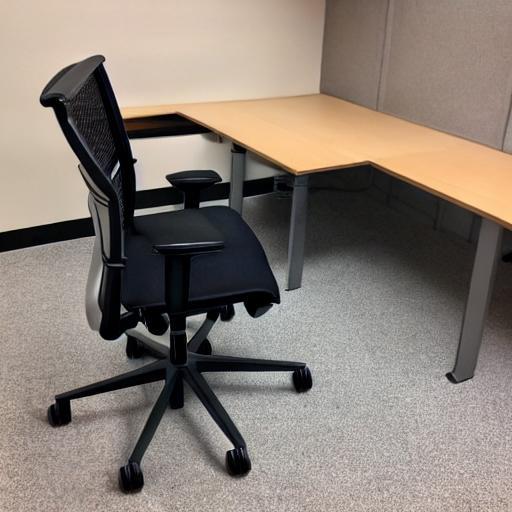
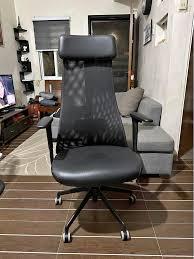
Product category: items_chair
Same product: no